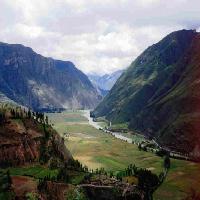
Weather: cloudy or overcast